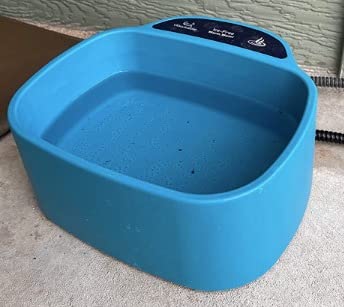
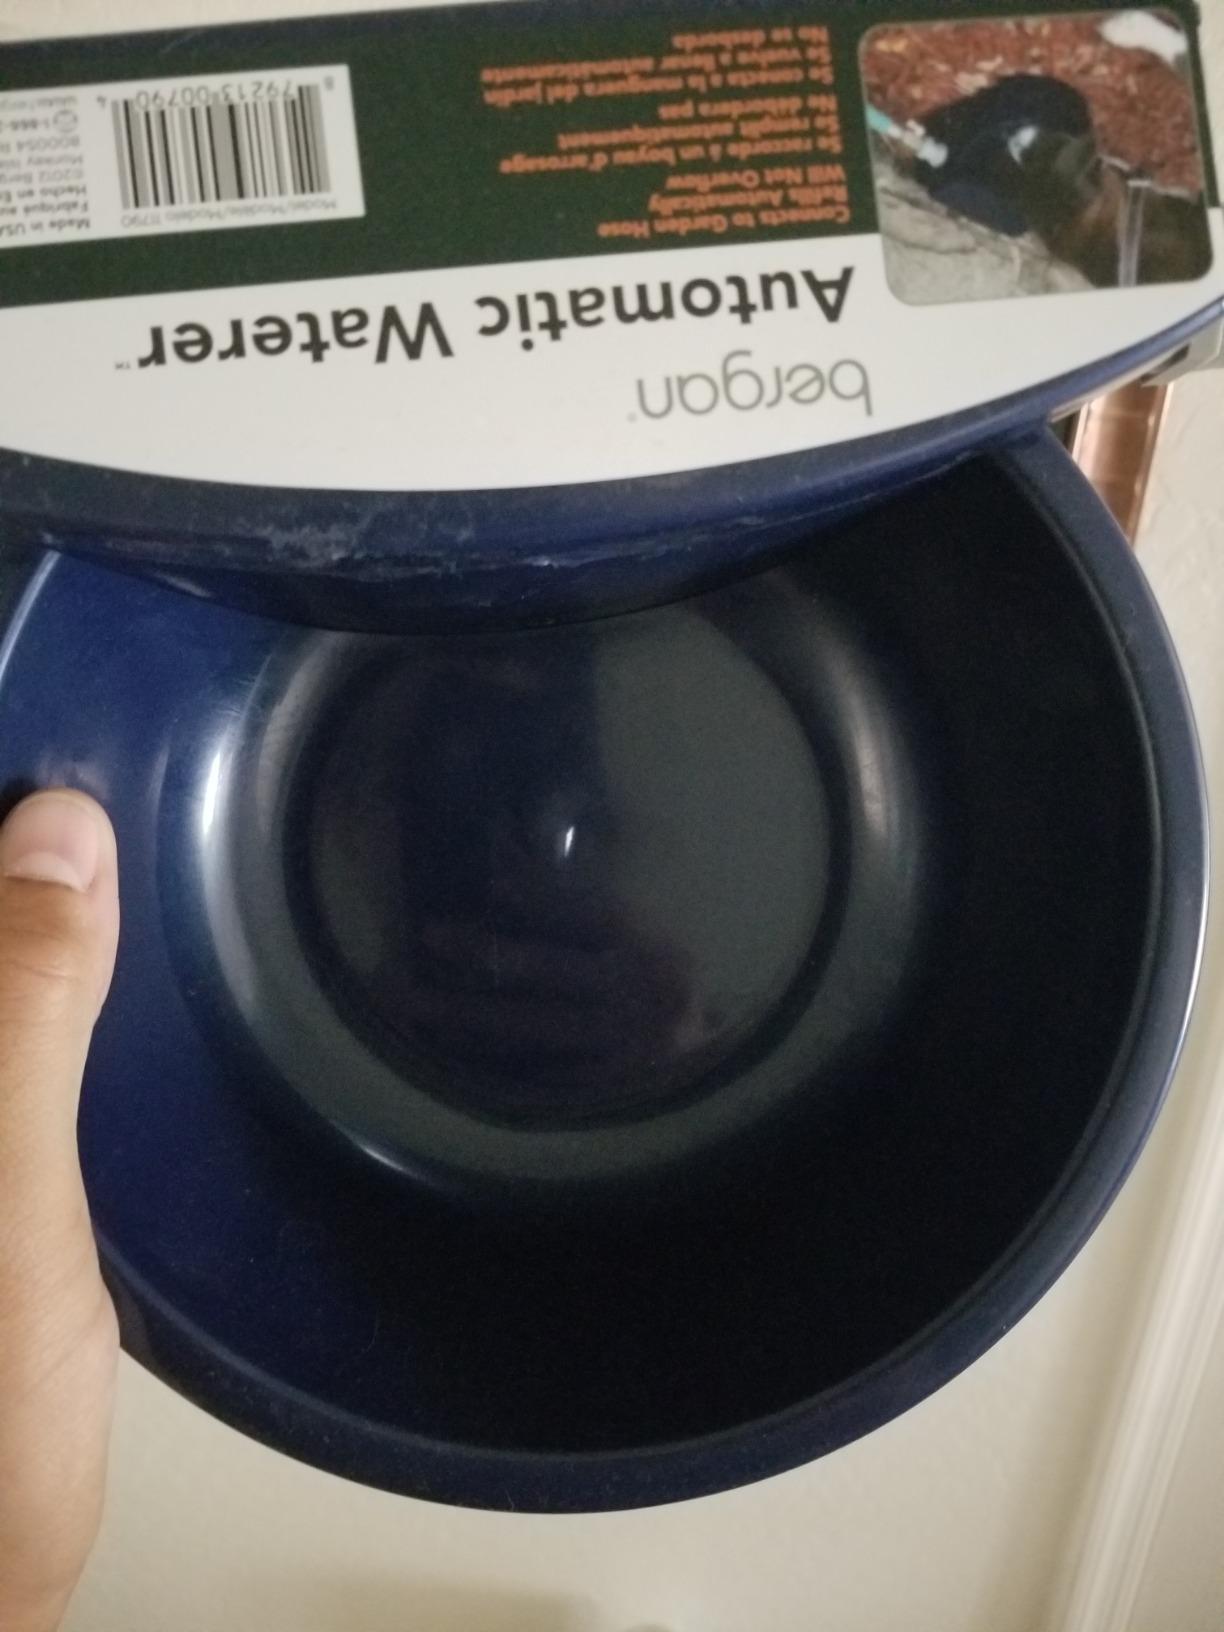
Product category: items_bowl
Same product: no